American Equatorial Islands Colonization Project

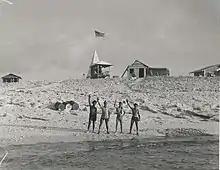
Colonists waving before they begin their stint as settlers on Jarvis Island.

The United States first began establishing its presence in the Equatorial Pacific during the mid-19th century through guano mining conducted by private American companies under the Guano Islands Act. After several decades, guano resources became depleted, leading to the diminishing presence of American companies on the islands; they were thus vulnerable to development and claim by other nations, especially the regional rival, Imperial Japan. The U.S. maintained a desire for military and commercial air routes between Australia and California, routes that would be facilitated by the use of Howland, Baker, and Jarvis Islands. In 1935, the Department of Commerce developed a clandestine colonization plan with the objective of placing U.S. citizens on the remote islands in order for the U.S. to lay claim to them. The colonization program called for non-active military personnel in order to avoid conflicting with international law regarding colonization by military.